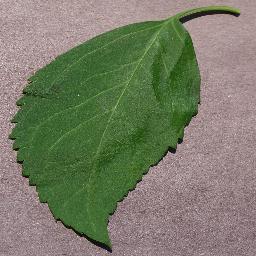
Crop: cherry
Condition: (including_sour)_healthy